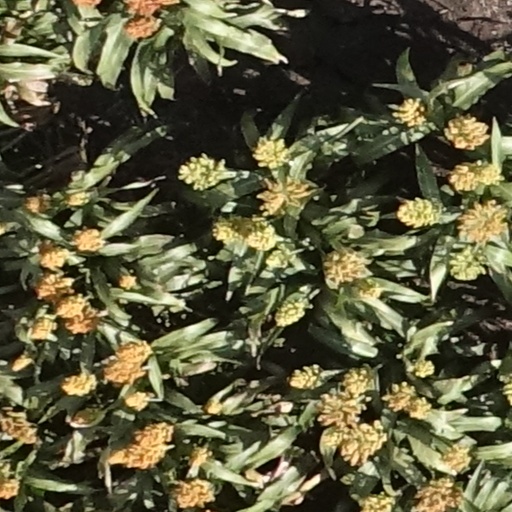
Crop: sorghum